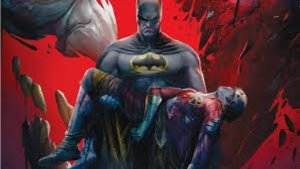
Portrait style: Cartoon Portrait